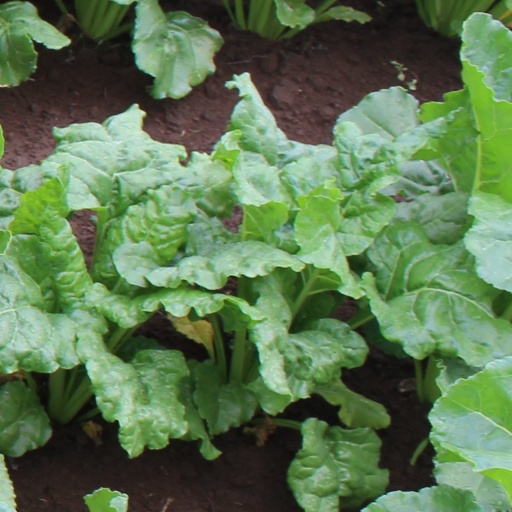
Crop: sugar beet